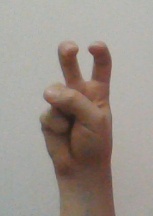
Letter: toot